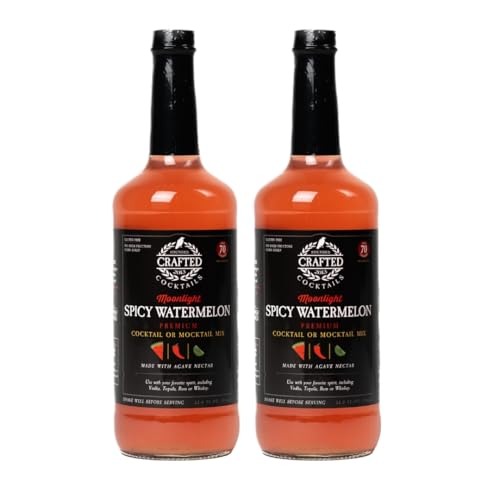
Item Name: Crafted Cocktails Spicy Watermelon Cocktail Mix | 2 Pack | 60 Calories Per Serving | Made with Organic Agave| Watermelon, Habanero, Lime, & Mint | Craft Gourmet Mojitos, Margaritas, and Old Fashioneds | Nonalcoholic
Bullet Point 1: 🍉 TROPICAL INGREDIENTS - Our Spicy Watermelon combines the fresh blend of natural watermelon, lime, and spice for a refreshing balance of sweet and spicy flavors.
Bullet Point 2: 🥃 PAIRS WELL WITH ANY SPIRIT - We only use premium ingredients that pair with your favorite spirit to make a variety of cocktails. Vodka makes a great martini, tequila for a spicy margarita, rum for an Island Breeze and whiskey for a perfect Tropical Saddle.
Bullet Point 3: ✅ SIMPLE TO USE - Pour 3 parts Spicy Watermelon Mixer with 1 ½ part your favorite spirit in an 8 oz glass with ice and garnish with a watermelon cube or lime wedge. Each bottle makes about 8 mocktails or cocktails: Use about 2 large side jigger pours (3 oz.) to every 1 large side jigger pour (1 ½ oz) of spirit.
Bullet Point 4: 🌿 CLEAN INGREDIENTS - We encourage our customers to turn around our bottles and read the ingredients. We use only quality ingredients to enhance your spirit of choice. You can understand all the ingredients we list and know you are drinking only the best for you.
Bullet Point 5: 🎁 PERFECT FOR ENTERTAINING - Everyone at your next gathering will ask where you got such a great recipe and had the time to create such a complex drink when all you had to do is add your favorite spirit. Our mixers are great to use for: BRIDAL SHOWERS, BIRTHDAY PARTIES, BABY SHOWERS, QUINCEAÑERA'S, DINNER PARTIES, BBQ'S, HOLIDAYS, AND SO MANY MORE!
Product Description: Raise your bar with SPICY WATERMELON COCKTAIL MIX. Top mixologists met in secret on the edge of town to concoct this palate-pleasing blend of watermelon, lime, mint and jalapeño flavors. Splash some of this most original brew over your favorite spirits and let the good times roll. Simple Recipes your guests will think you spent hours preparing: Spicy Watermelon Martini 3 Parts Crafted Cocktails Spicy Watermelon 1 part vodka & pour ingredients into cocktail shaker with ice. Shake well and strain into an 8 oz martini glass & garnish with watermelon or lime wedge. P.S. Pour this mix into ice tray, freeze and use as ice cubes with sparkling water or any alcoholic drink.
Value: 64.0
Unit: Fl Oz

Price: 25.59